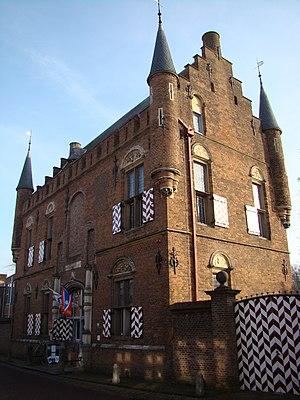
Zaltbommel, prov. de Gueldre (Gelderland), Pays-Bas. Musée Maarten van Rossum, aménagé dans un castel urbain (en fait porterie d'un palais jamais construit) du XVIe s., qui appartint à Martin van Rossum.
Martin van Rossum, en néerl. Maarten van Rossum ou van Rossem, était un chef de guerre néerlandais. Pendant une trentaine d’années, il servit les intérêts du duc de Gueldre Charles d’Egmont, puis de son successeur Guillaume de Gulik, lesquels s’efforçaient de sauvegarder l’indépendance de leur duché vis-à-vis de l’empereur Charles Quint et avaient, à cet effet, même noué des alliances avec François Iᵉʳ. Ainsi Martin van Rossum lança-t-il en Hollande d’abord, au Brabant ensuite, plusieurs expéditions militaires, qui par leur mode opératoire, fait de ruses, pillages, embuscades et incendies, s’apparentent davantage à des rapines. Après la défaite définitive de son commanditaire en 1543, il passa au service de son ancien ennemi, l’empereur Charles Quint, et déploya désormais ses activités contre la France, notamment en Artois. Sa férocité, le souvenir fulgurant et dévastateur de ses incursions, et l’habitude qu’il avait de permettre à ses troupes, à titre de rémunération, de s’adonner au pillage dans les territoires par lui envahis, lui valurent le surnom de Attila gueldrois.